Reedley, California

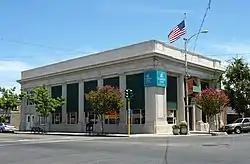
The Reedley National Bank building is listed on the National Register of Historic Places.

The Reedley National Bank building was built in 1907, when the city was first connected to electricity. The bank has since ceased operation. The building is situated on 1100 G Street.